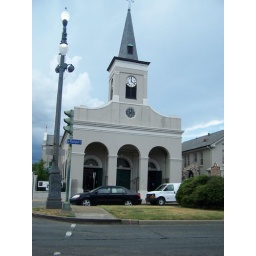
Church across the street from where we stayed. Oldest church building in New Orleans, founded 1826.